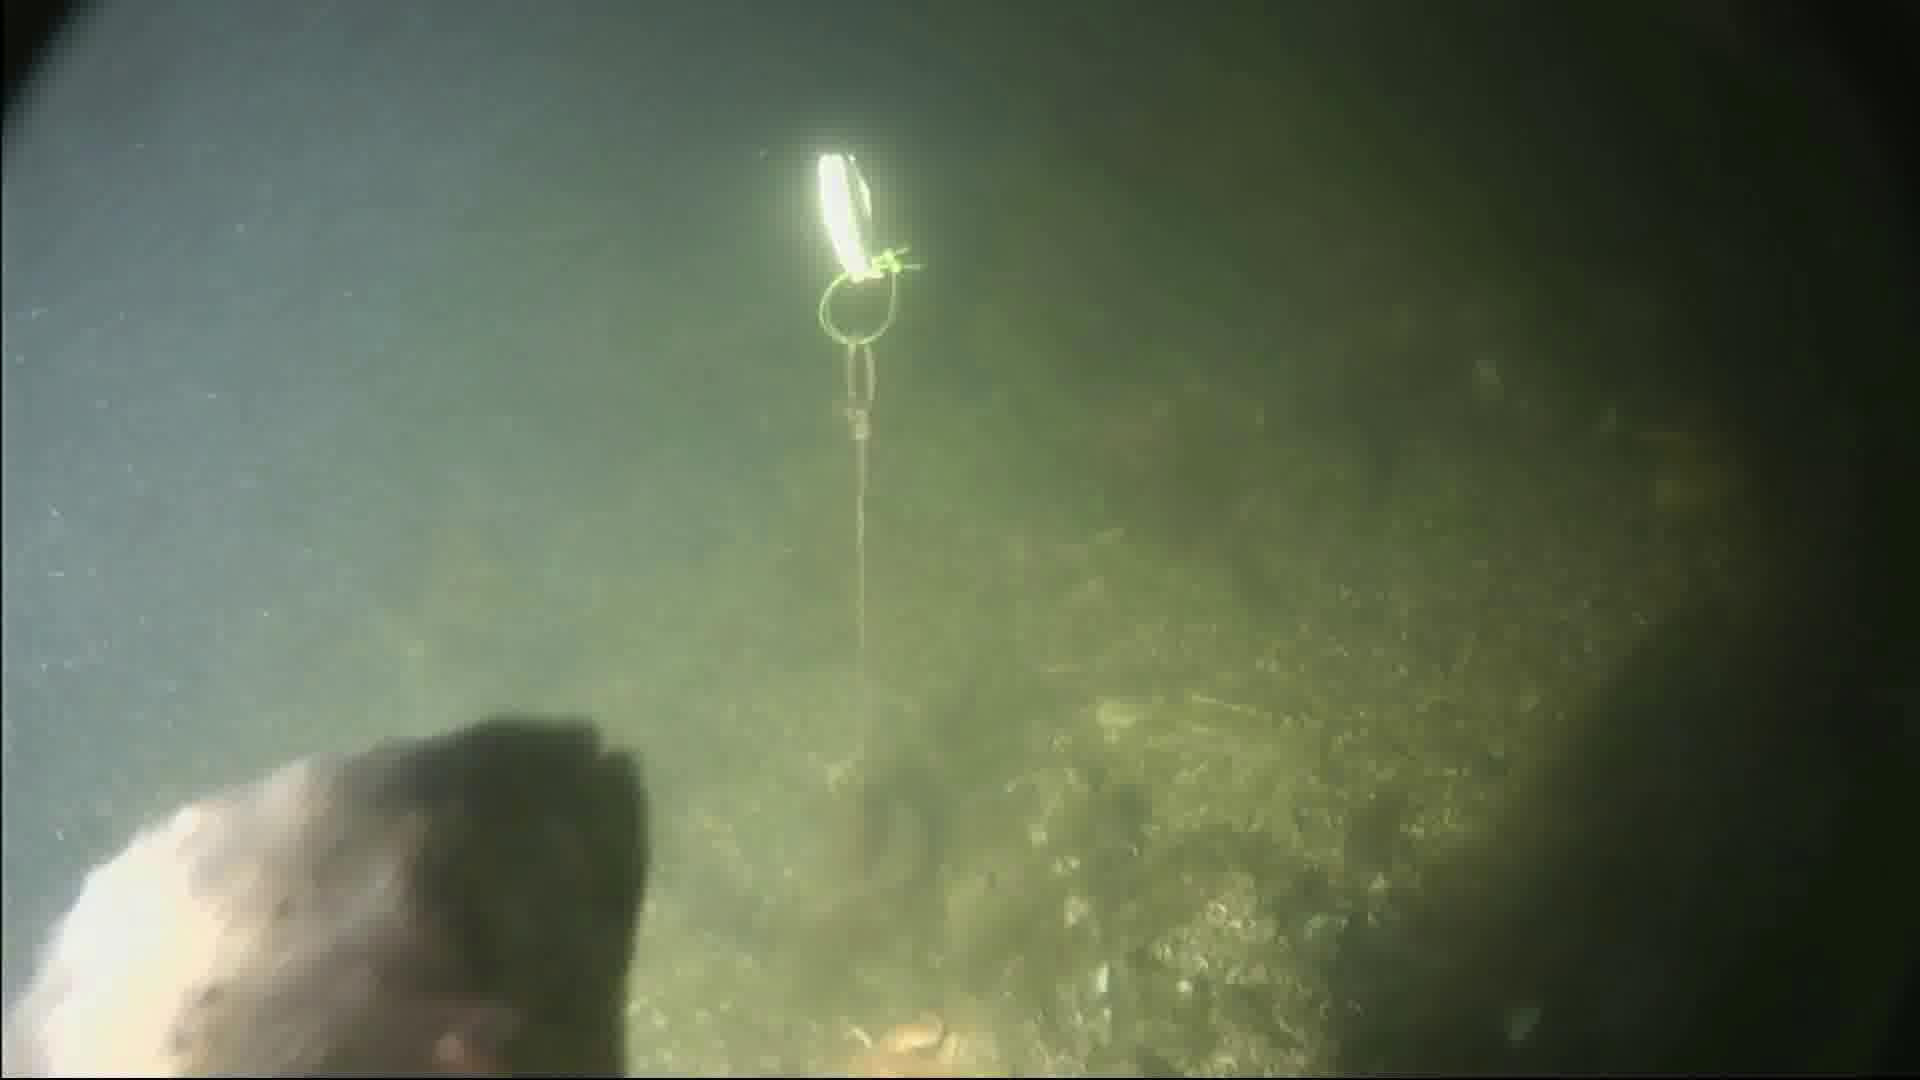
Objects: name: fish
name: starfish
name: crab